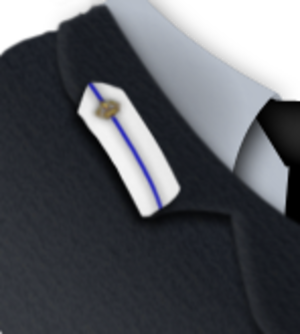
Les codes OTAN des grades des officiers des armées de l'air définissent des équivalences de grades entre les rangs d’officiers des armées de l'air nationales membres de l'Organisation du traité de l'Atlantique nord.